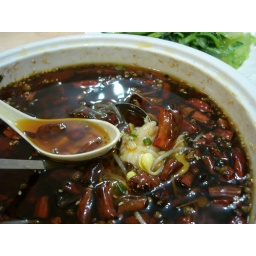
take 1000 togarashi peppers, an entire bottle of oil and put in some white fish